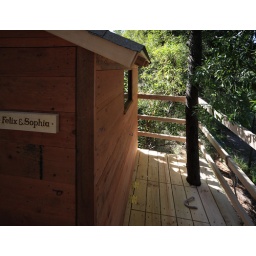
A tree house we've built in our backyard.